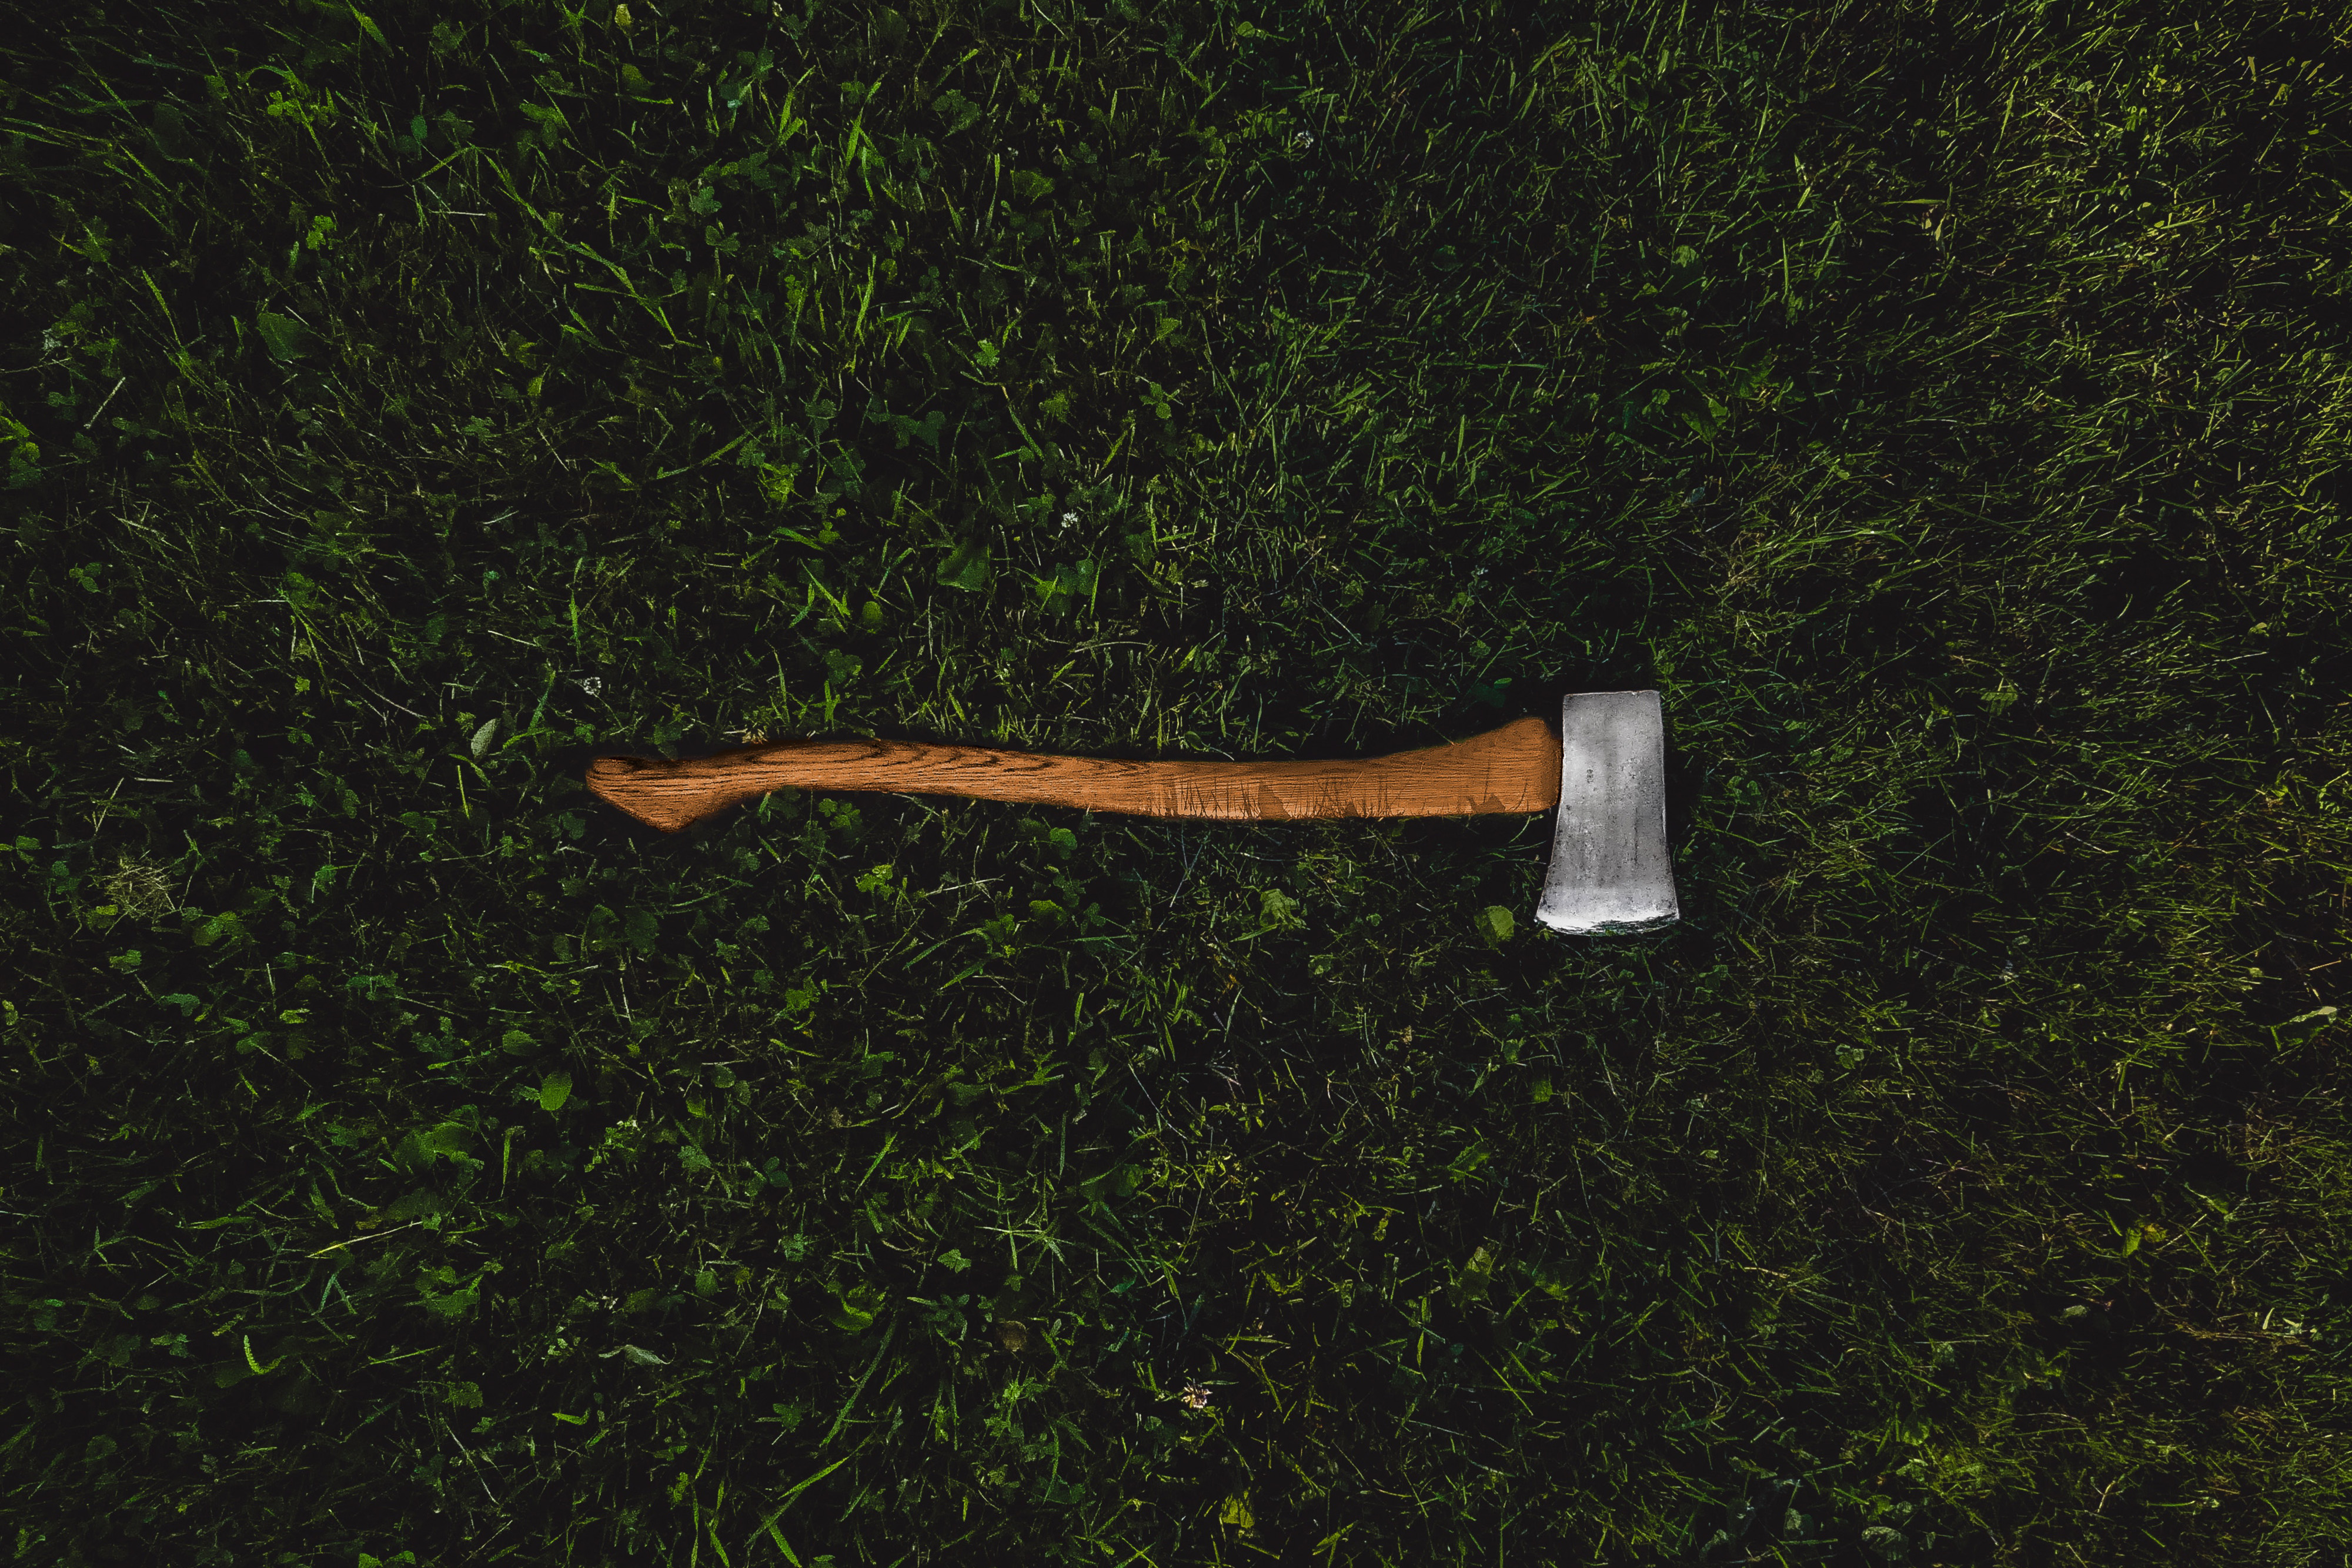
green, grass, plant